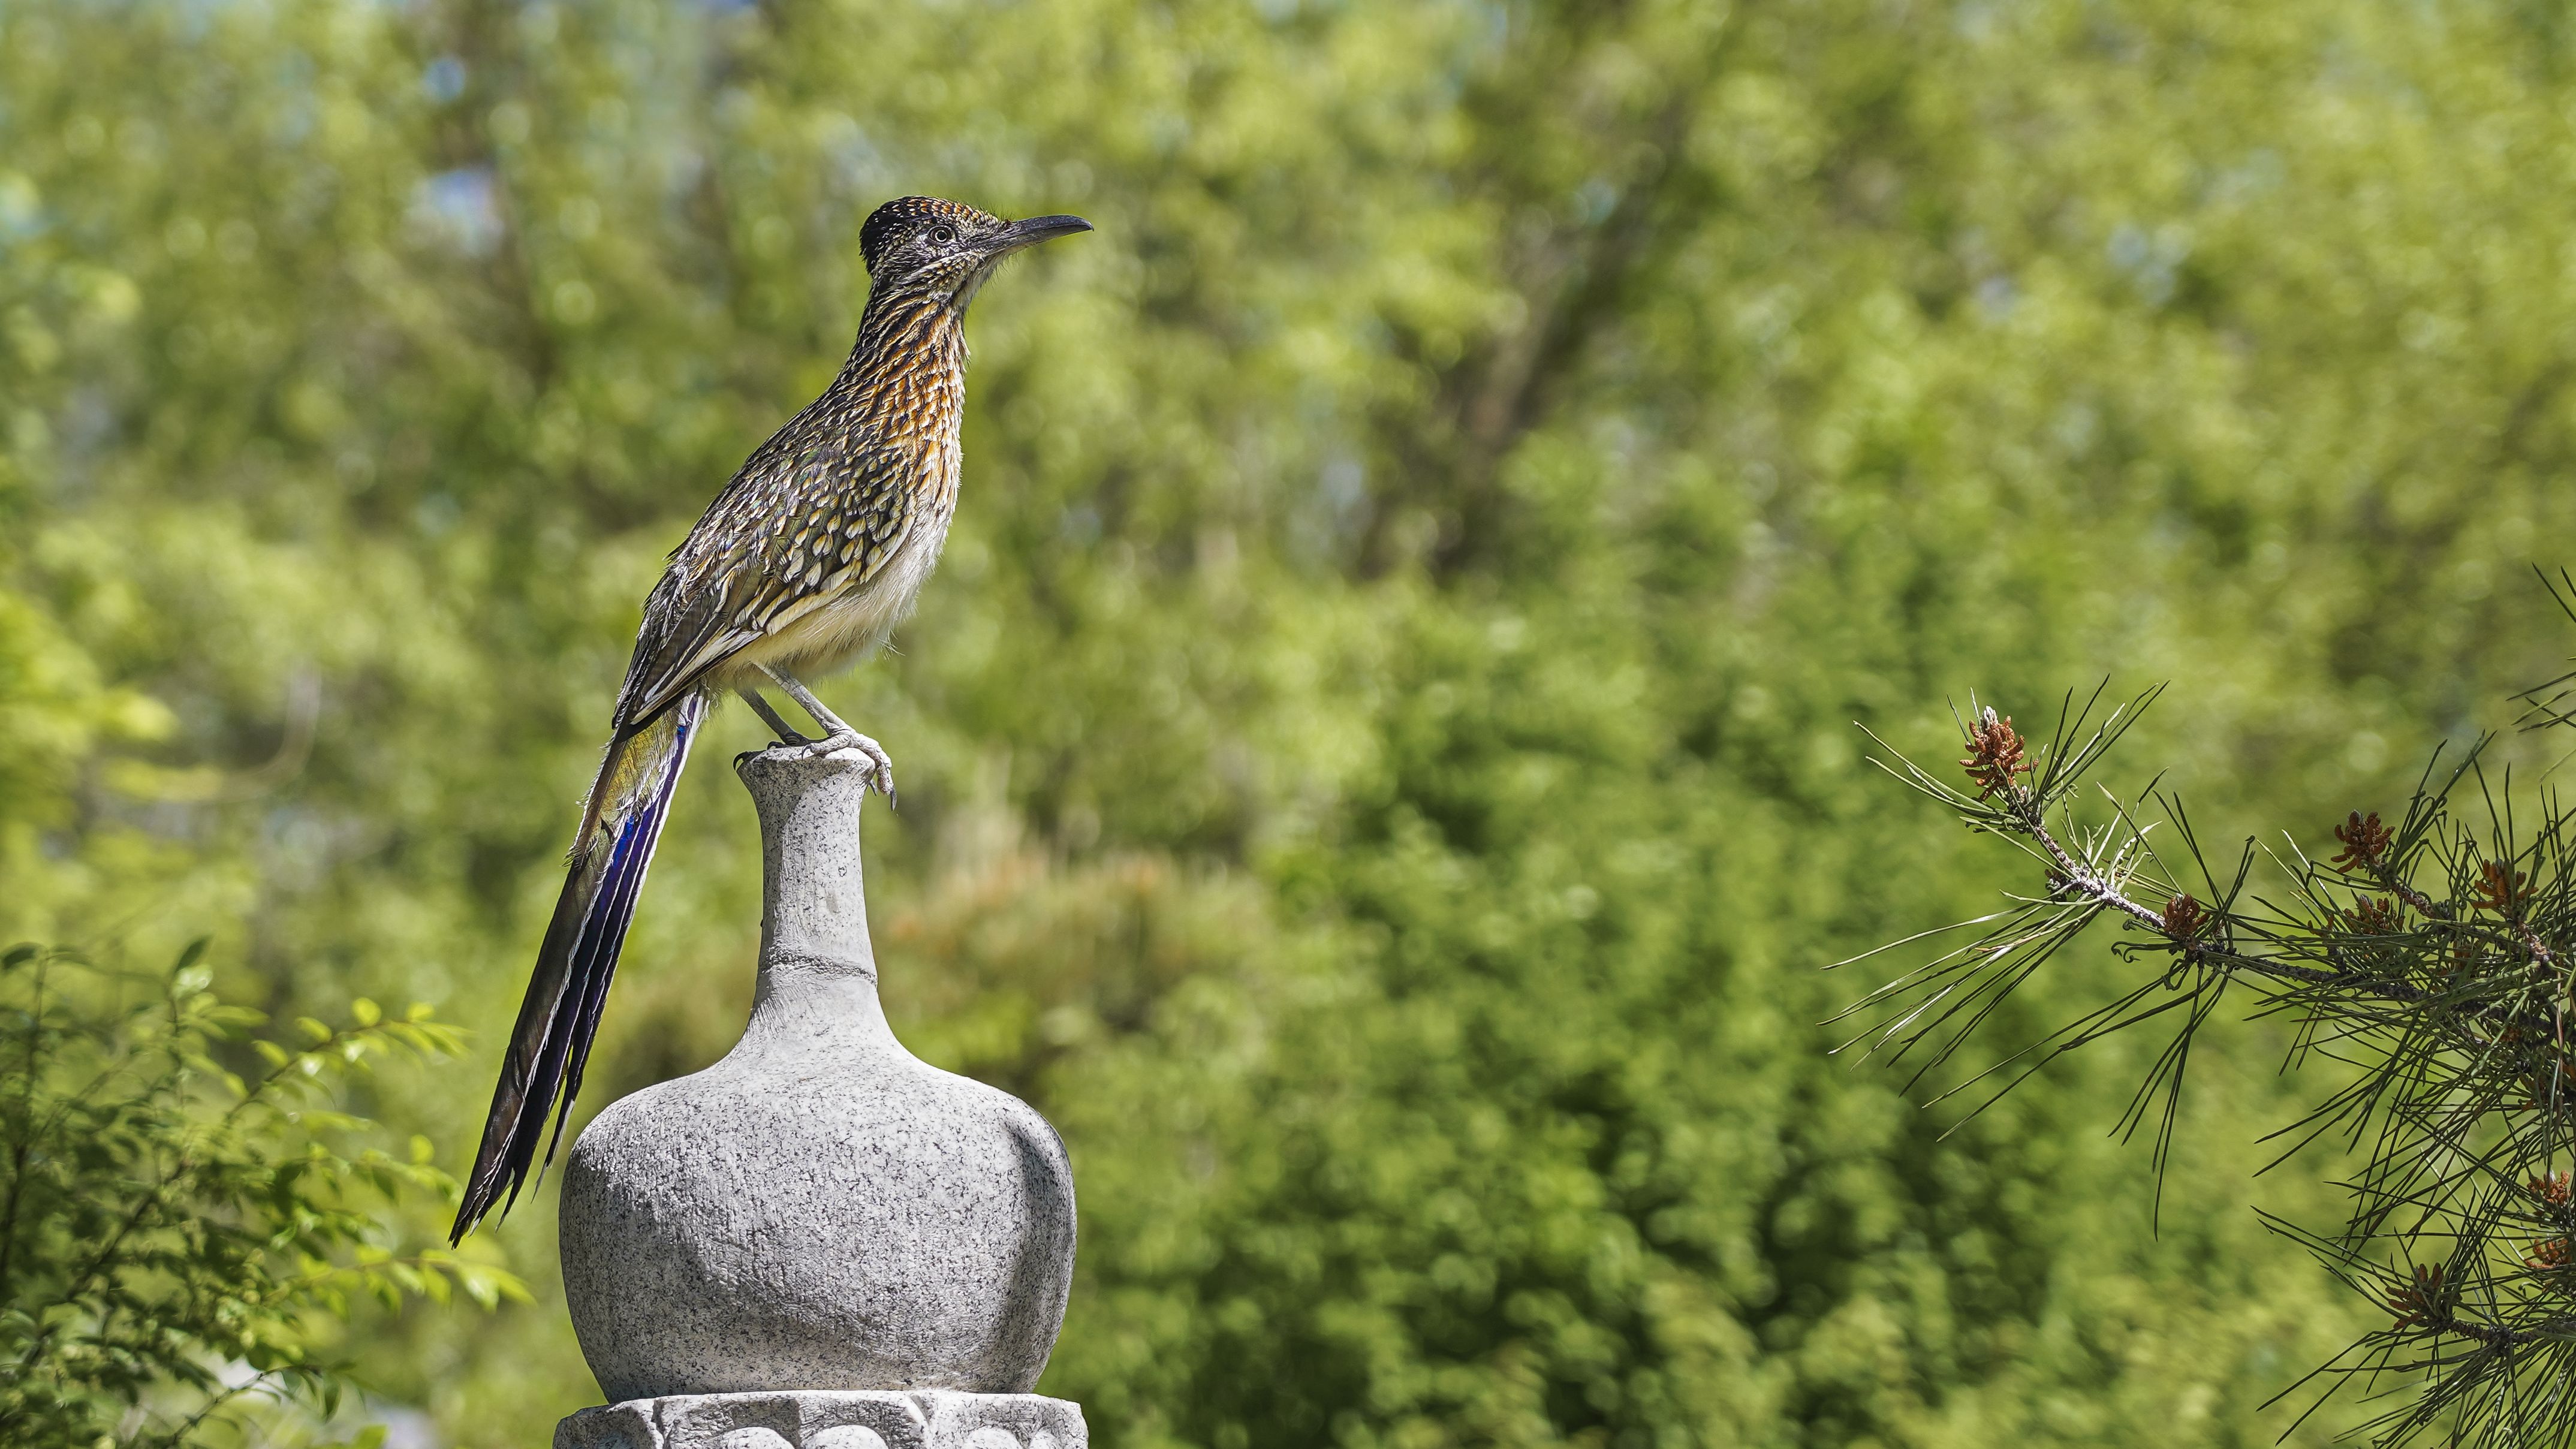
A Tiny Observer.
An image of a bird with earthy toned feathers standing on a stone structure looking good against a green background while observing something in the distance.
An image taken from a close up perspective featuring a bird in a color palette of green shades and brown tones, creating a natural atmosphere.
Labels: Animal, Beak, Bird, Plant, Tree, Jar, Potted Plant, Pottery, Vase, Planter, Fir, Jay, Finch, Conifer, Rock, Anthus, Vegetation, Pheasant, Cookware, Pot, Wren, Grouse, Waterfowl, Quail, Blurry Background, Stone Structure, Pine branch
Camera: SONY ILCE-7M3
Lens: FE 24-105mm F4 G OSS
Aperture: F4
Exposure: 1/640 sec
ISO: 100
Focal length: 105.0 mm